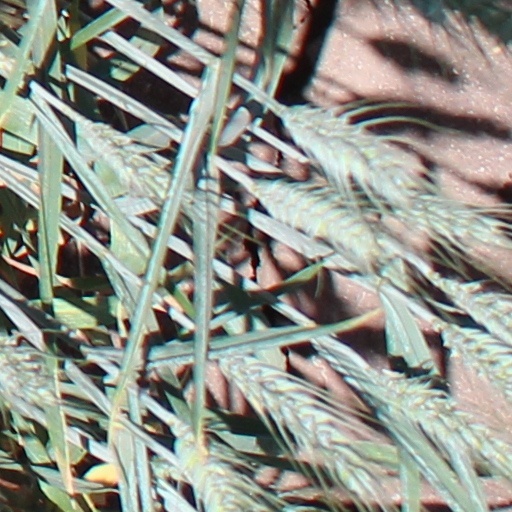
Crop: wheat